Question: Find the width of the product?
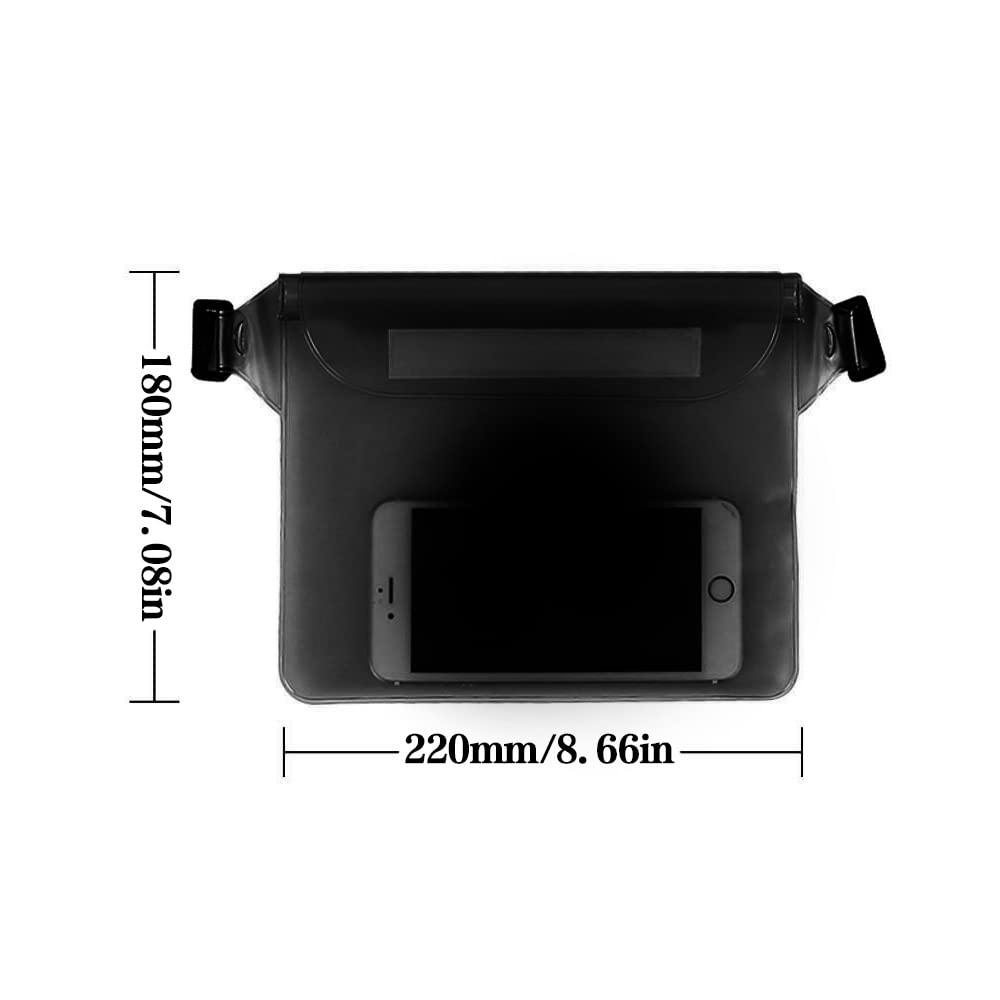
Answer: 220.0 millimetre